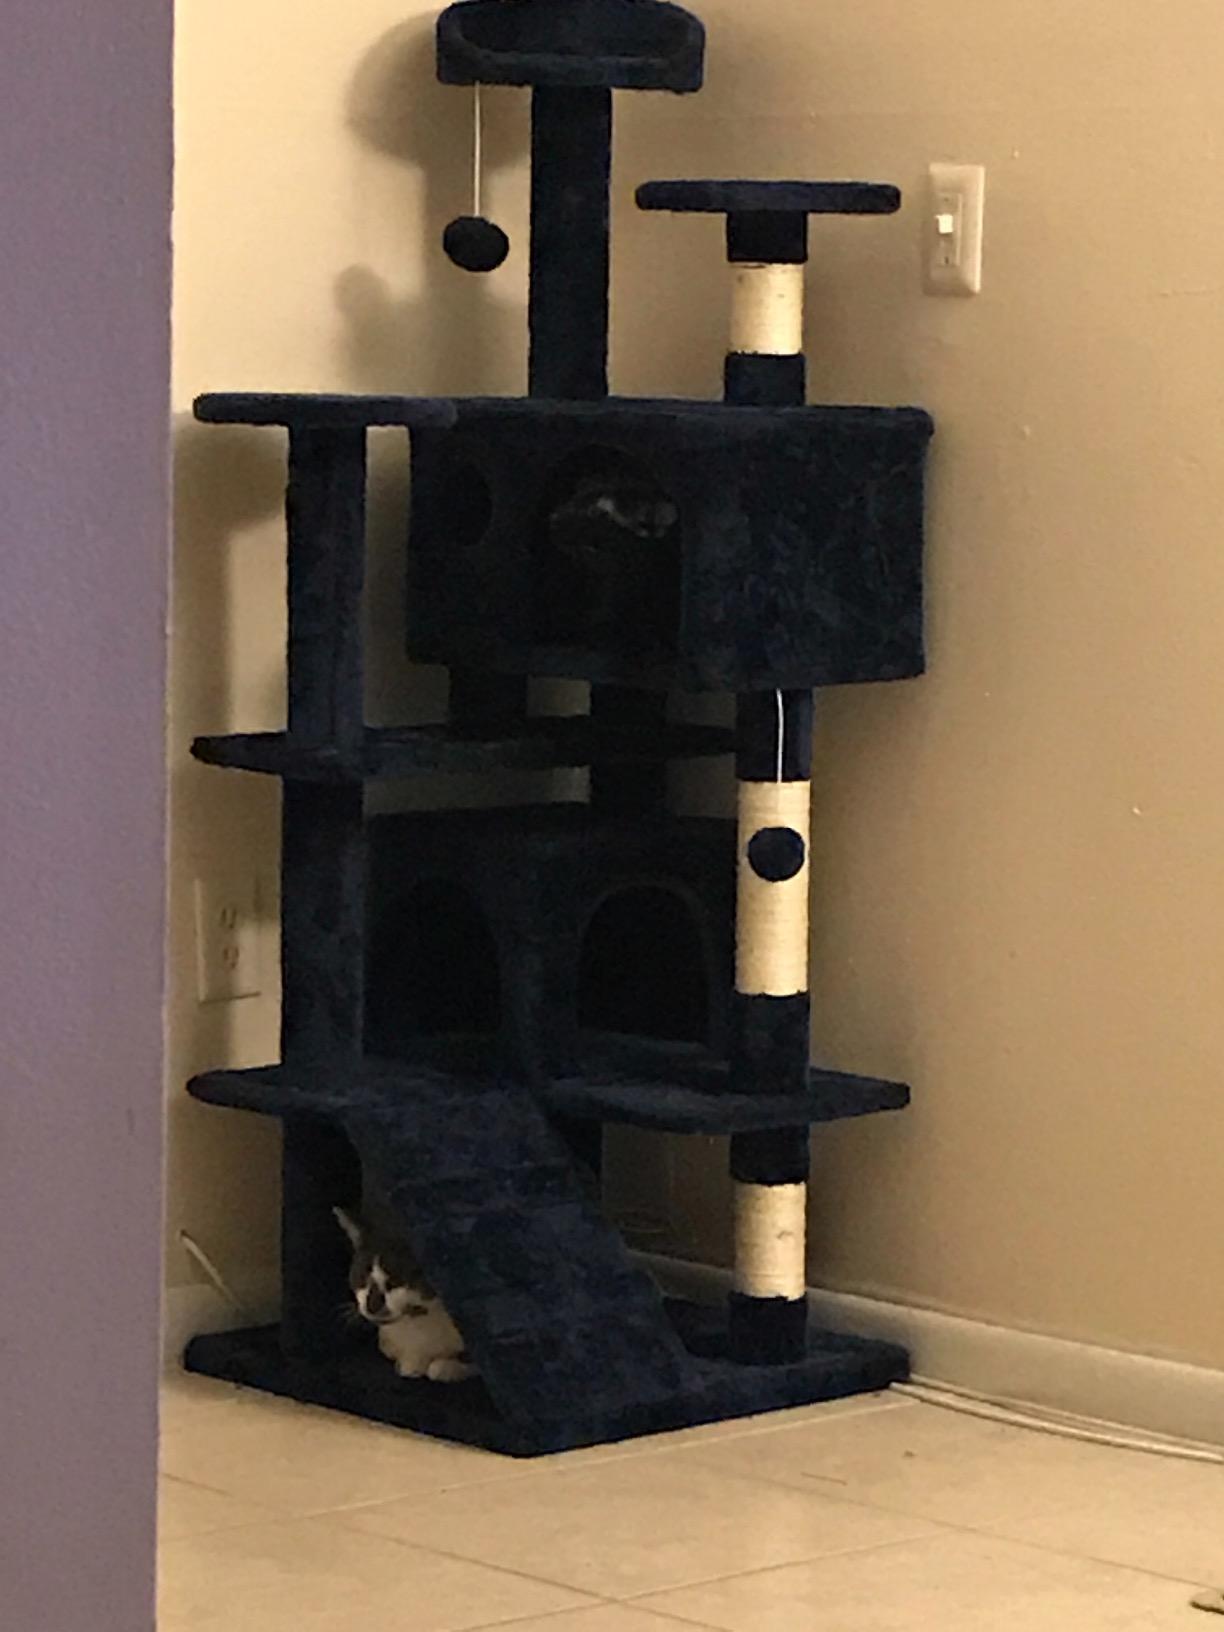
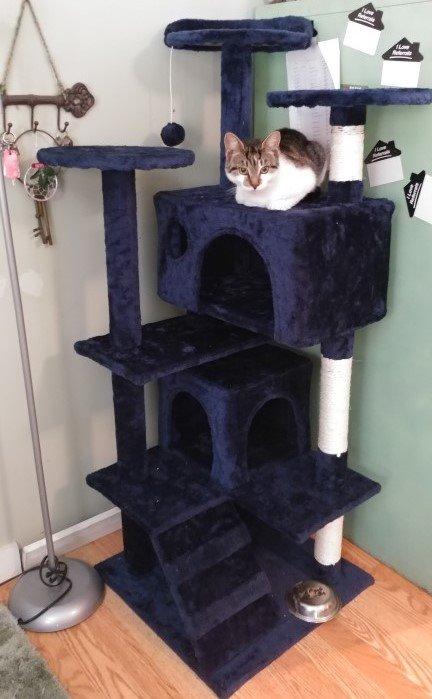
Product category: items_cat tree
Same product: yes